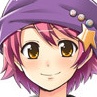
Portrait style: Anime Portrait